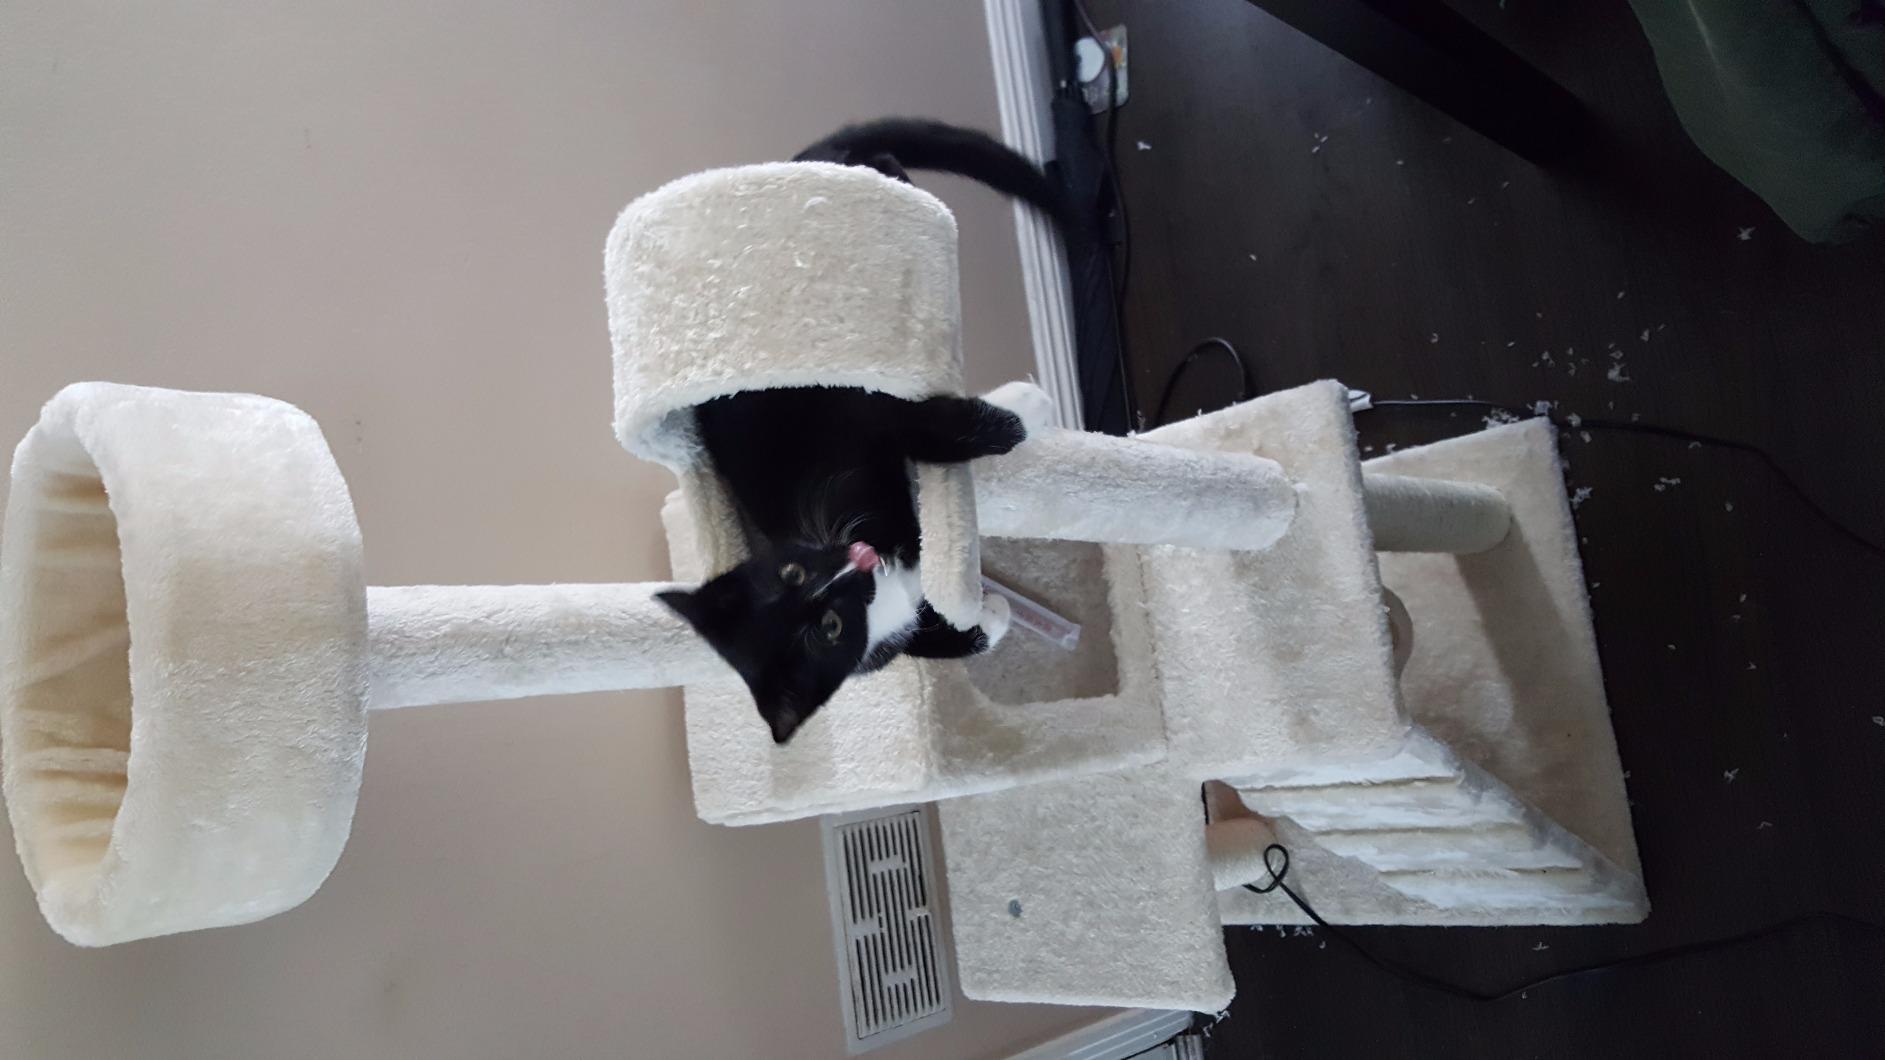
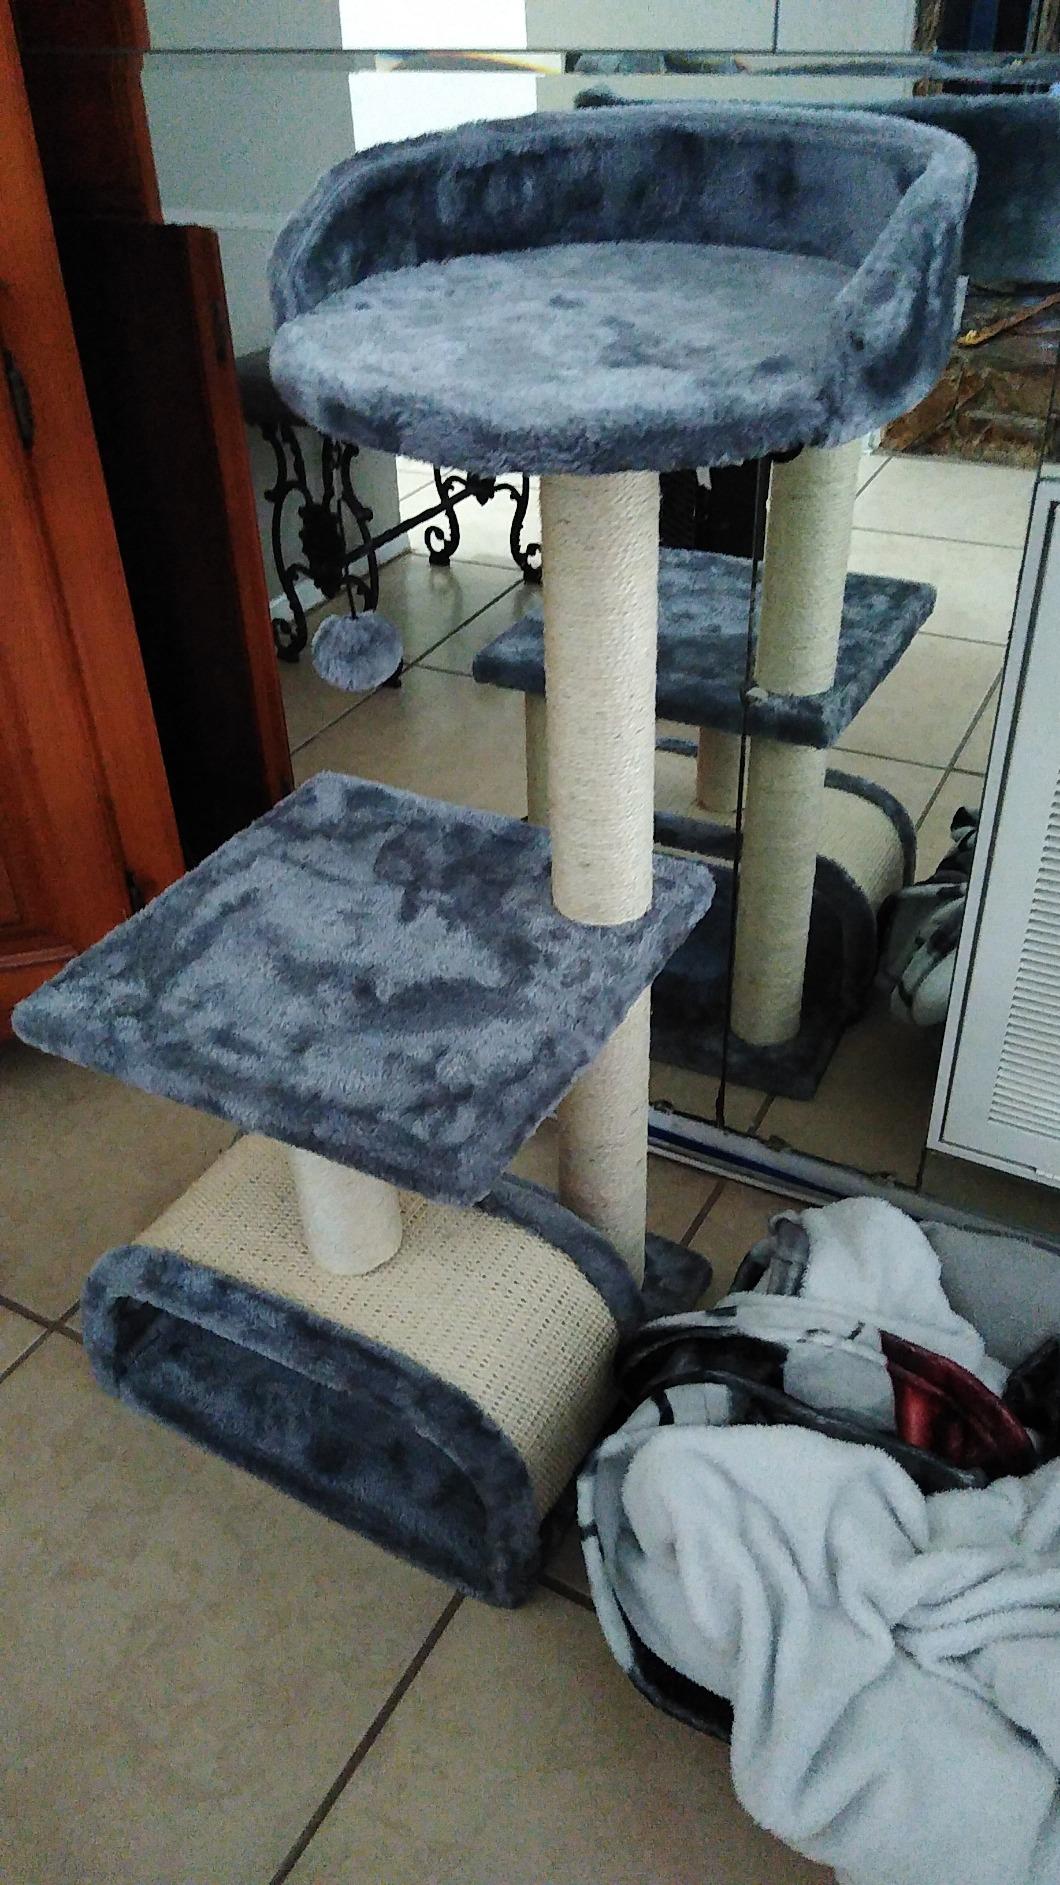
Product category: items_cat tree
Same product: no